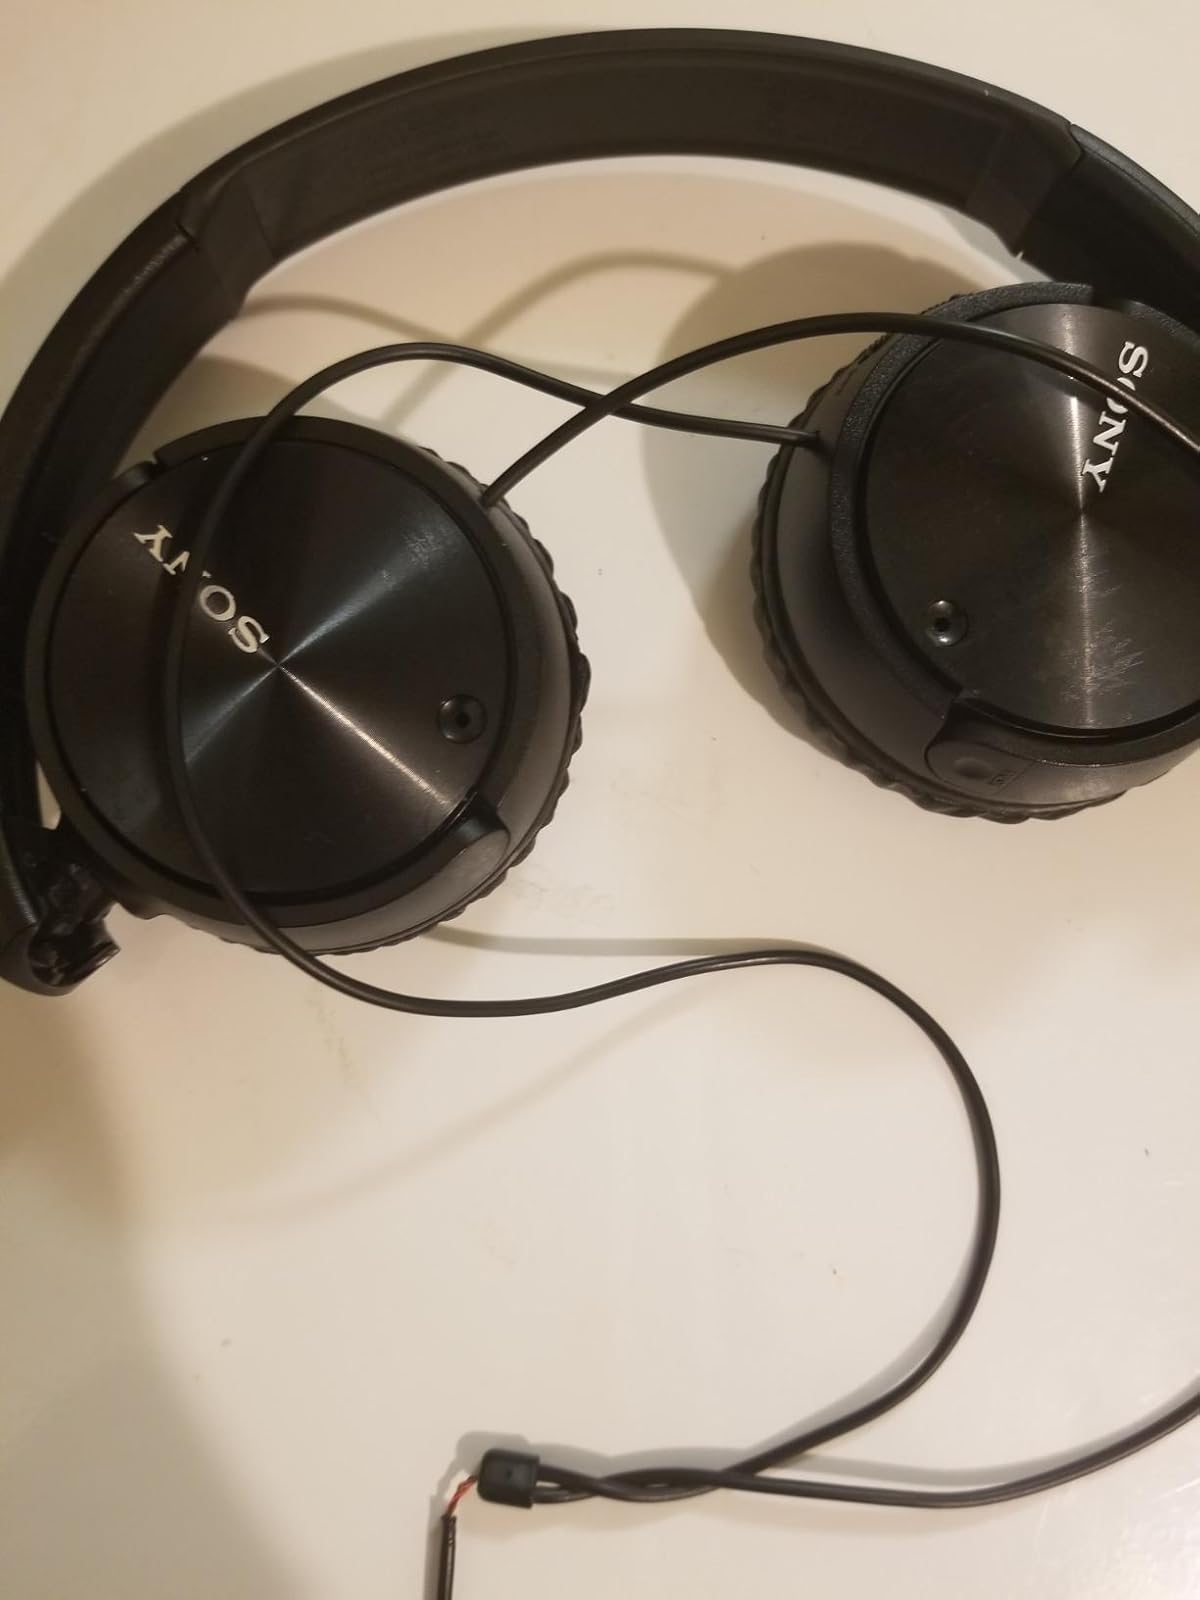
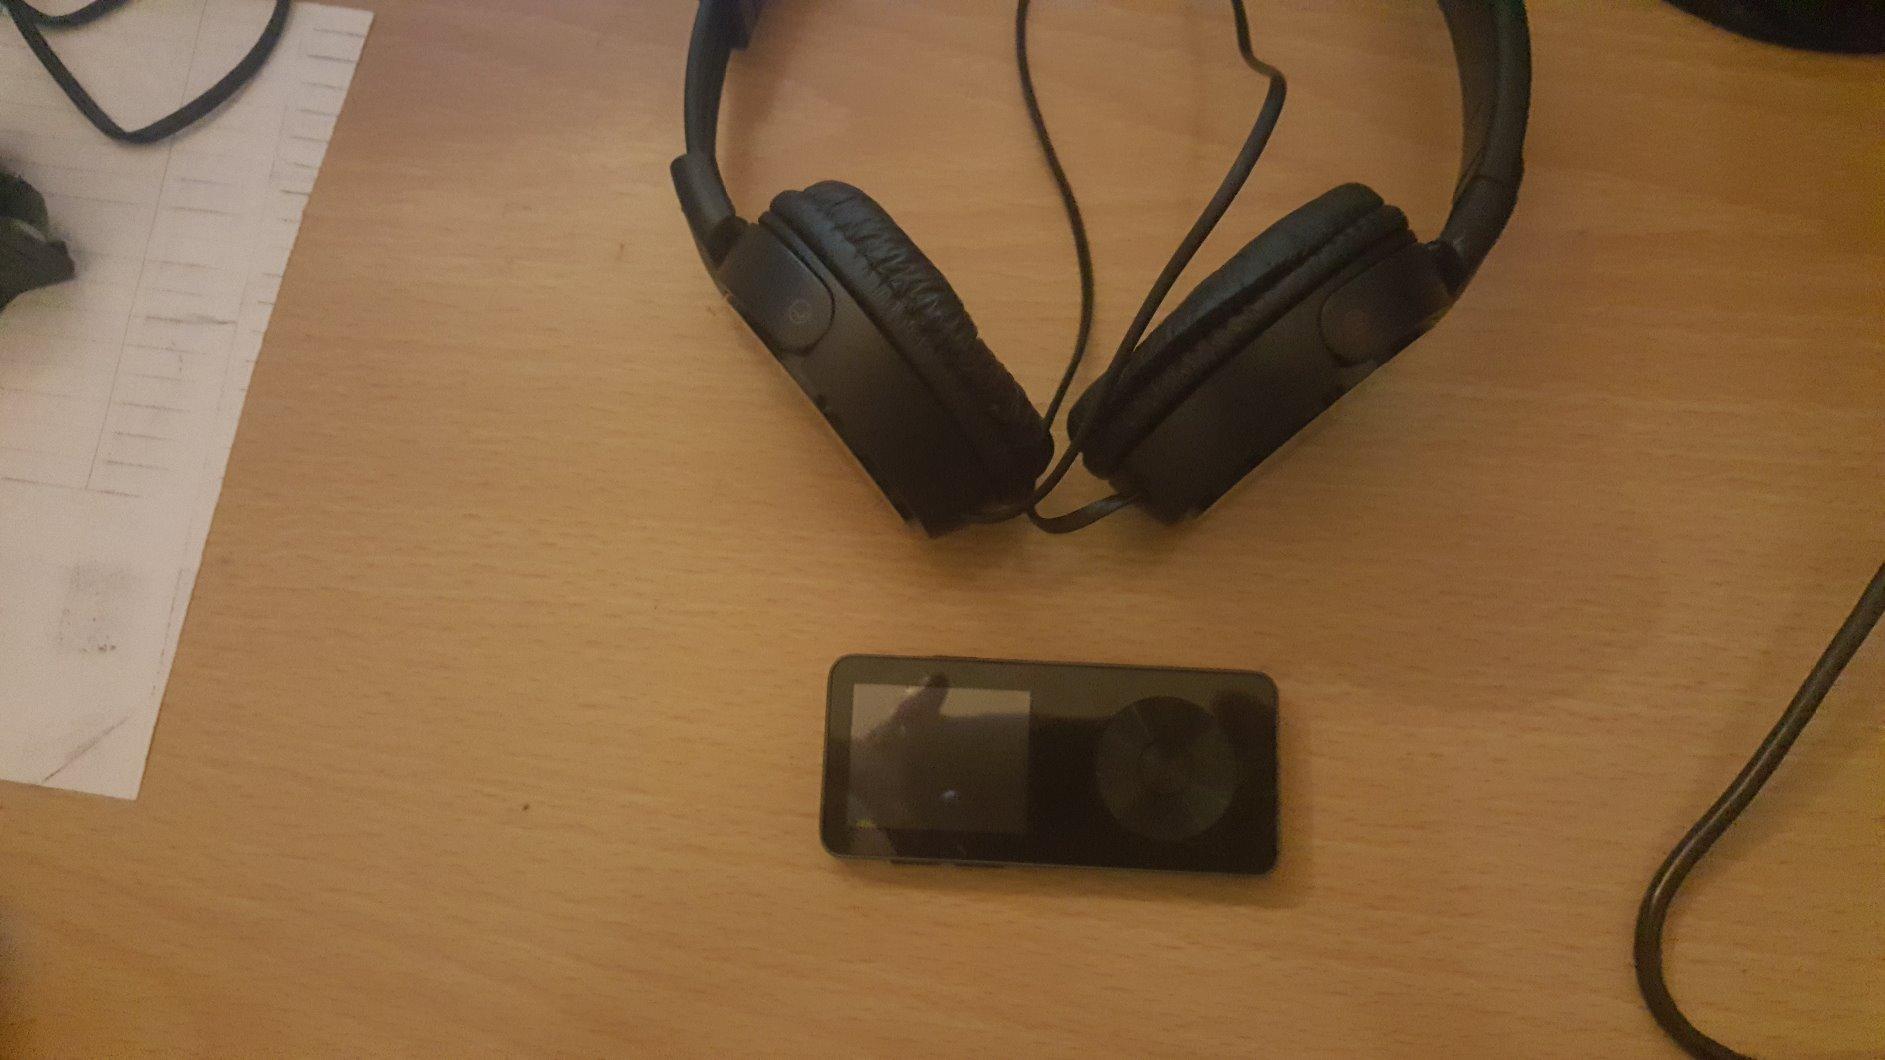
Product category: headphones
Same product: yes